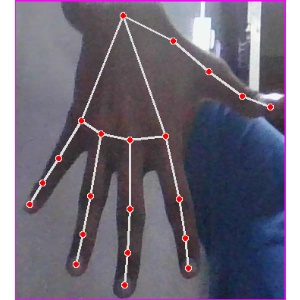
अक्षर: ढ